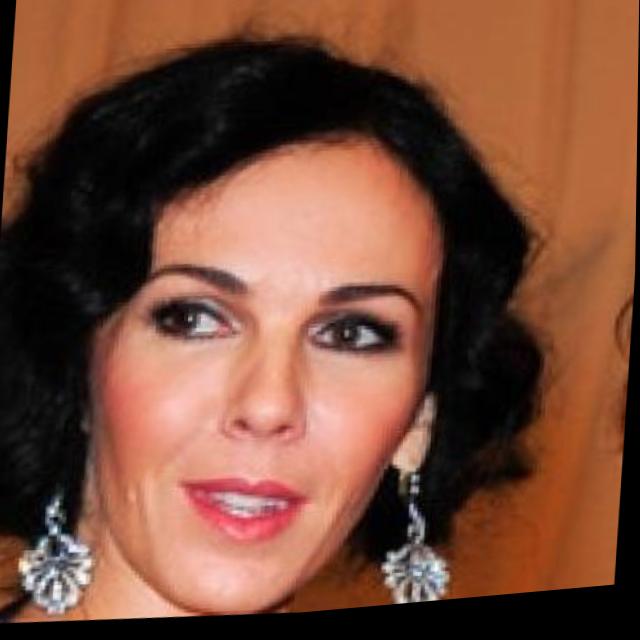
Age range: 45-64